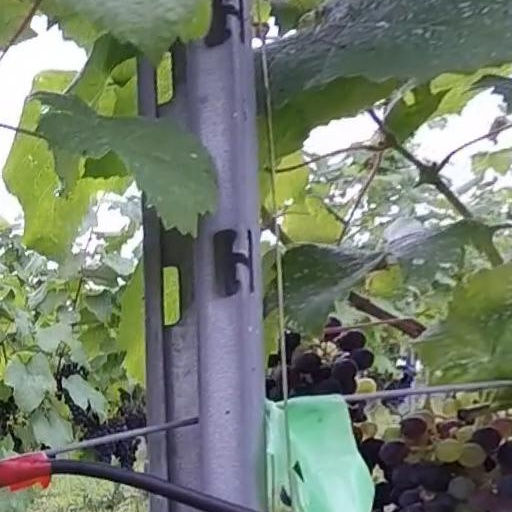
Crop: grape